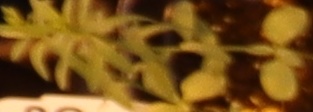
Label: Flax